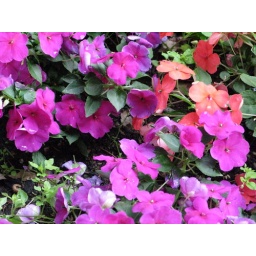
in the pink with a hit of orange